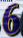
Number: 6